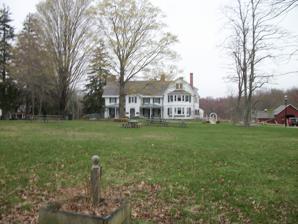
Building: Smith Estate (Ridge, New York)
Country: United States of America
Year built: 1790
Historic house in New York, United States United States historic place Smith Estate U.S. National Register of Historic Places The Longwood Estate, in Ridge, New York, one of many structures on the Smith Estate property. Show map of New York Show map of the United States Nearest city Ridge, New York Coordinates 40°52′5″N 72°54′24″W / 40.86806°N 72.90667°W / 40.86806; -72.90667 Area 35 acres (14 ha) Built 1790 Architectural style Colonial Revival, Gothic NRHP reference No. 81000414 Added to NRHP December 10, 1981 Smith Estate , also known as Longwood Estate - Smith House, is a historic estate located at Ridge in Suffolk County, New York . It is preserved and maintained by the Town of Brookhaven . The Longwood Estate is part of a huge parcel of land originally purchased by William "Tangier" Smith in the 17th century, which he called Manor St. George . The estate consists of a large, late 18th century main house (altered and enlarged during the 19th century), caretaker's cottage, a farm complex (of barns and sheds dating from the late 18th through early 20th centuries), the Smith family cemetery , and a small frame schoolhouse moved to the property in 1977. It was added to the National Register of Historic Places in 1981. References